Monaco Telecom

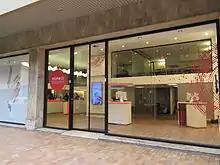
Monaco Telecom store

In August 2012, Monaco Telecom sold its stake in its subsidiary, Afinis Communications - a Casablanca, Morocco-based telecommunications provider serving Africa's largest corporations - to SkyVision. In September of the same year, the Planor/Kome CESSE/Monaco Telecom consortium was awarded Mali's third mobile telephone licence. Monaco Telecom is the technical partner in the consortium, which operates through the Malian company, Alpha Telecom Mali.